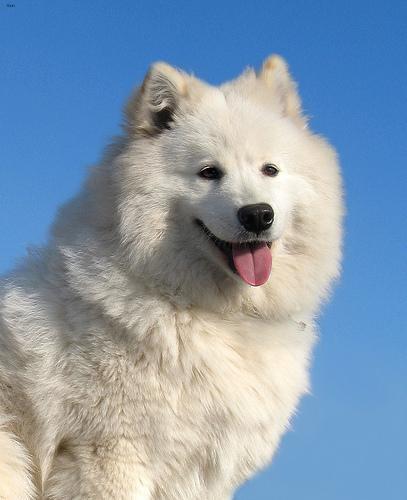
samoyed